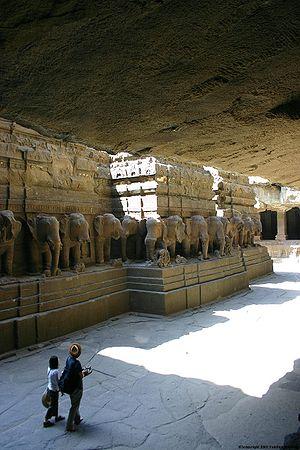
Le Temple de Kailâsanâtha, ou Temple de Kailashnath, Temple de Kailash, Kailāsa, fait partie d'un ensemble de monastères et temples situé à Ellorâ, Maharashtra, Inde. C'est un ensemble de constructions sur plus de 2 km² creusés dans la paroi d'une haute falaise en basalte. Des 34 monastères et temples, le Kailasa qui occupe la grotte n°16 est le plus connu en raison de sa taille, de son architecture et de sa décoration. Il a été construit par l'excavation et le creusement de la falaise. C'est un exemple significatif d'architecture monolithe.